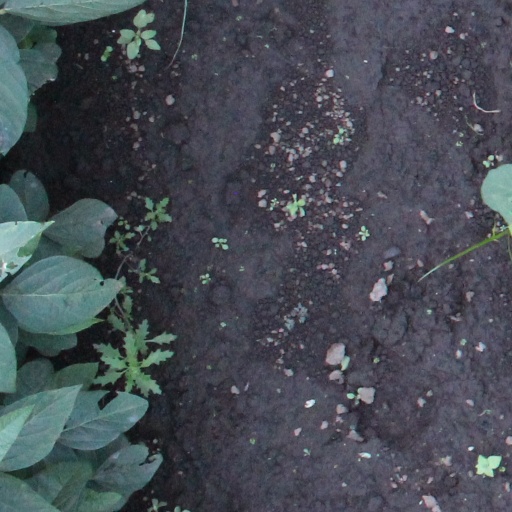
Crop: soybean